Horror comics

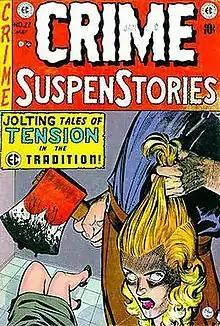
"Crime Suspenstories" (April/May 1954) was entered as evidence in the Senate hearings.

Publisher William Gaines appeared before the committee and vigorously defended his product and the industry. He took full responsibility for the horror genre, claiming he was the first to publish such comics. He insisted that delinquency was the result of the real environment and not fictional reading materials. His defiant demeanor left the committee (which felt the industry was indefensible), astonished. He had prepared a statement that read in part, "It would be just as difficult to explain the harmless thrill of a horror story to Dr. Wertham as it would be to explain the sublimity of love to a frigid old maid."